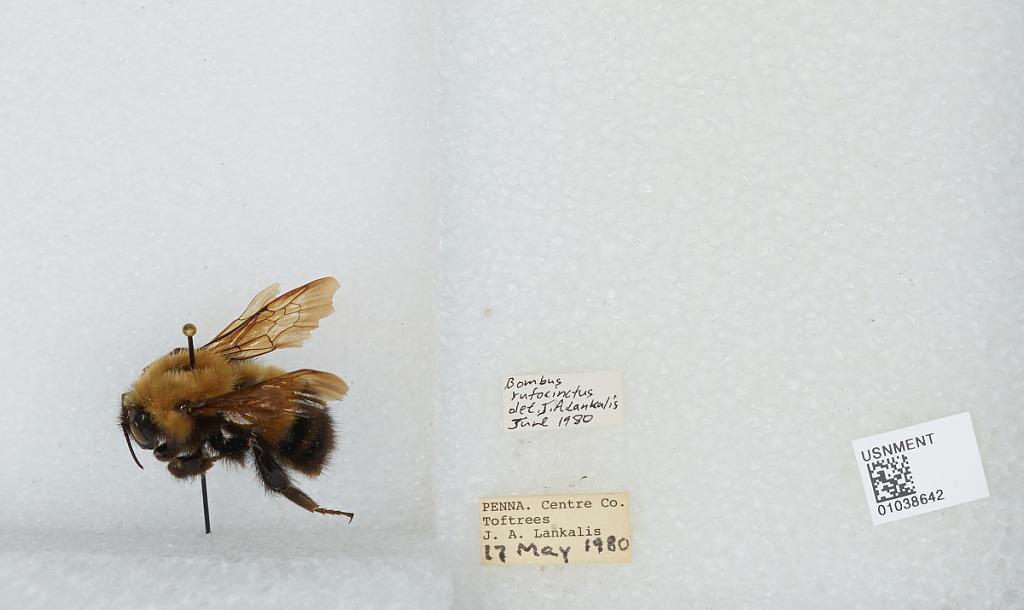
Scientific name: Bombus (Pyrobombus) perplexus Cresson
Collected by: J. Lankalis
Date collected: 1980-5-17
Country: United States
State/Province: Pennsylvania
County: Centre
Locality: Toftrees
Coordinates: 40.826, -77.8811
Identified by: Labougle, J. M.